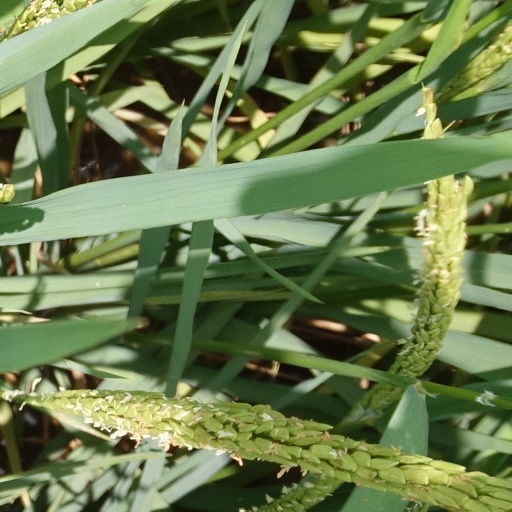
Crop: rice